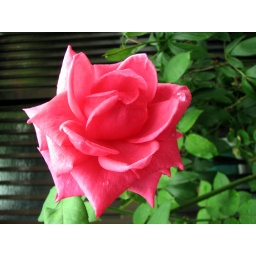
A pink rose outside someone's house in Higashiyama